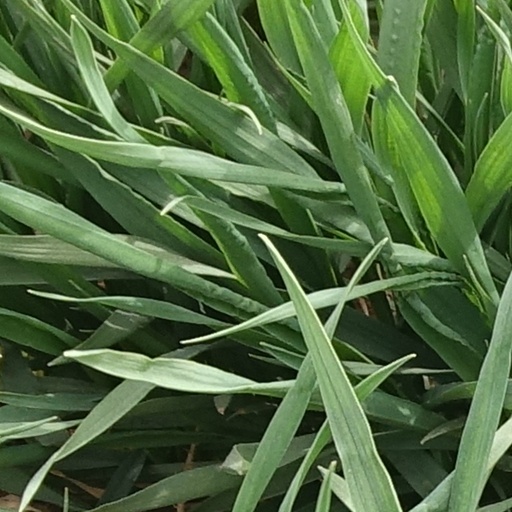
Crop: wheat